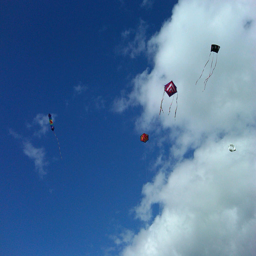
a bunch of kites that are flying in the air
A number of kites fly in the air.
Four helium filled balloons released into the sky
Five kites fly through the air on a partly cloudy day.
Many kites flying high in the sky in front of clouds.